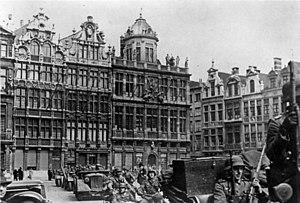
1940 est une année bissextile commençant un lundi.